Living Tribunal

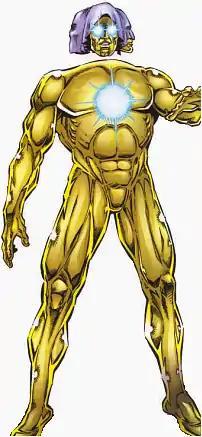
The Living Tribunal Art by Jim Starlin

The Living Tribunal is a cosmic entity appearing in American comic books published by Marvel Comics. The character first appeared in "Strange Tales" #157 (June 1967) and was created by Stan Lee, Marie Severin, and Herb Trimpe.